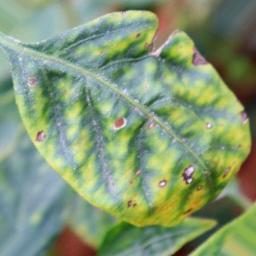
Label: nutritional